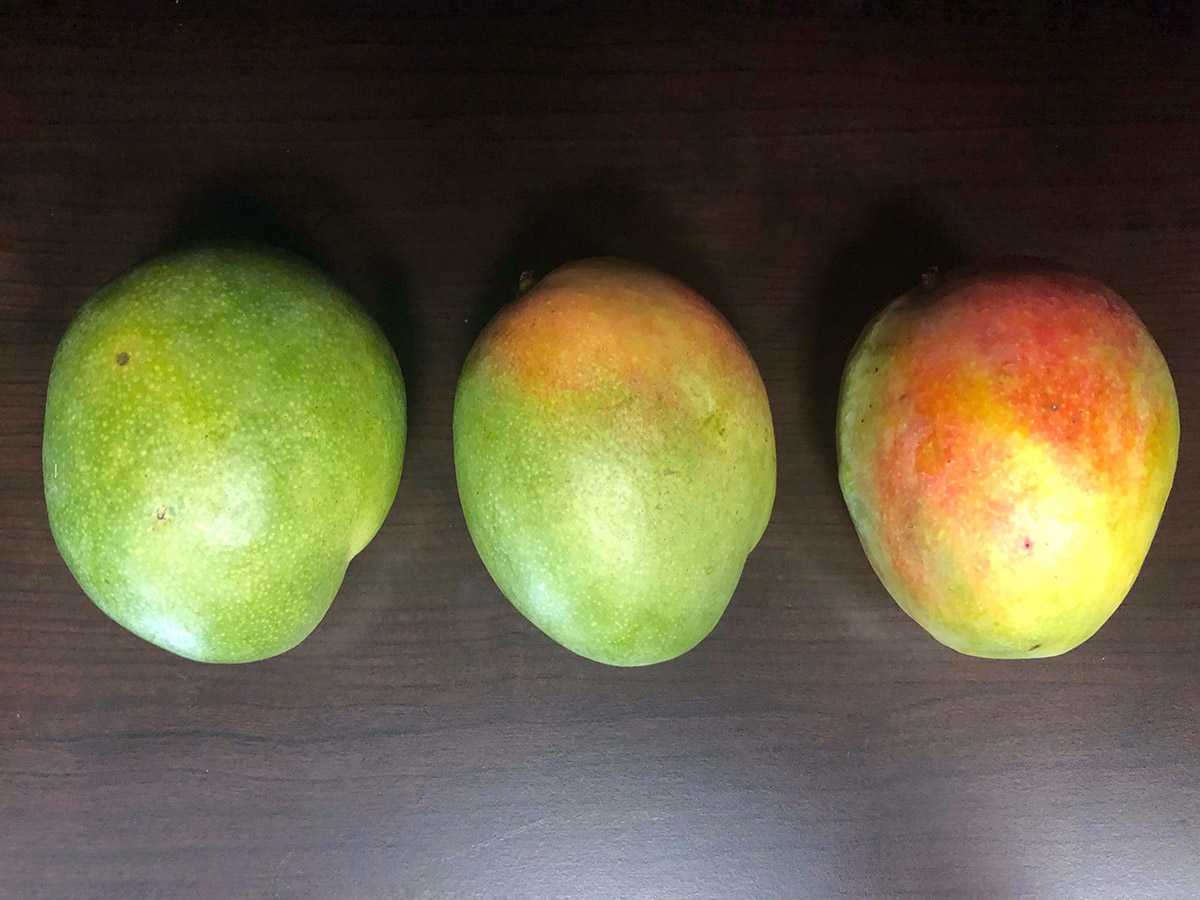
Label: Mango